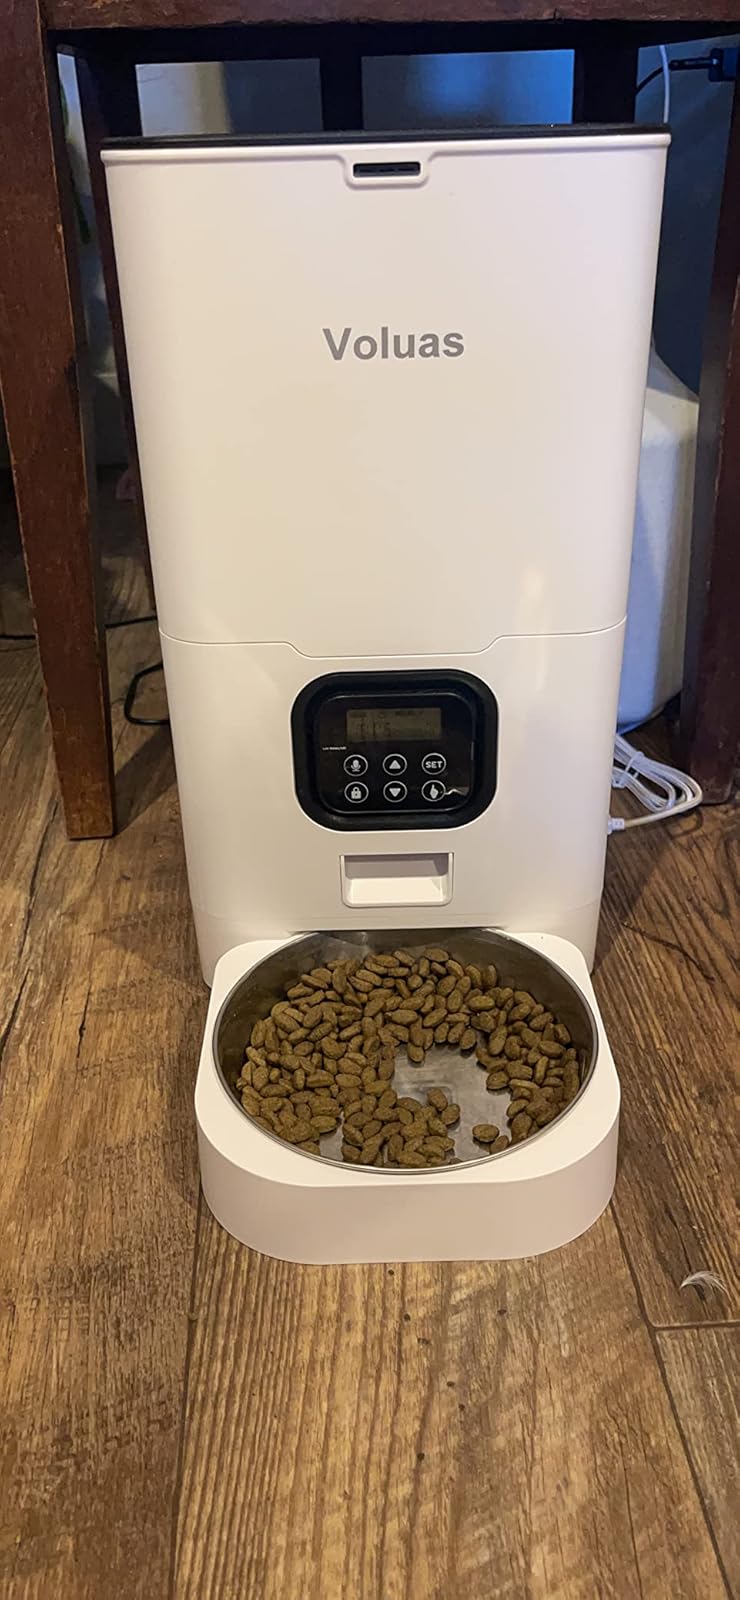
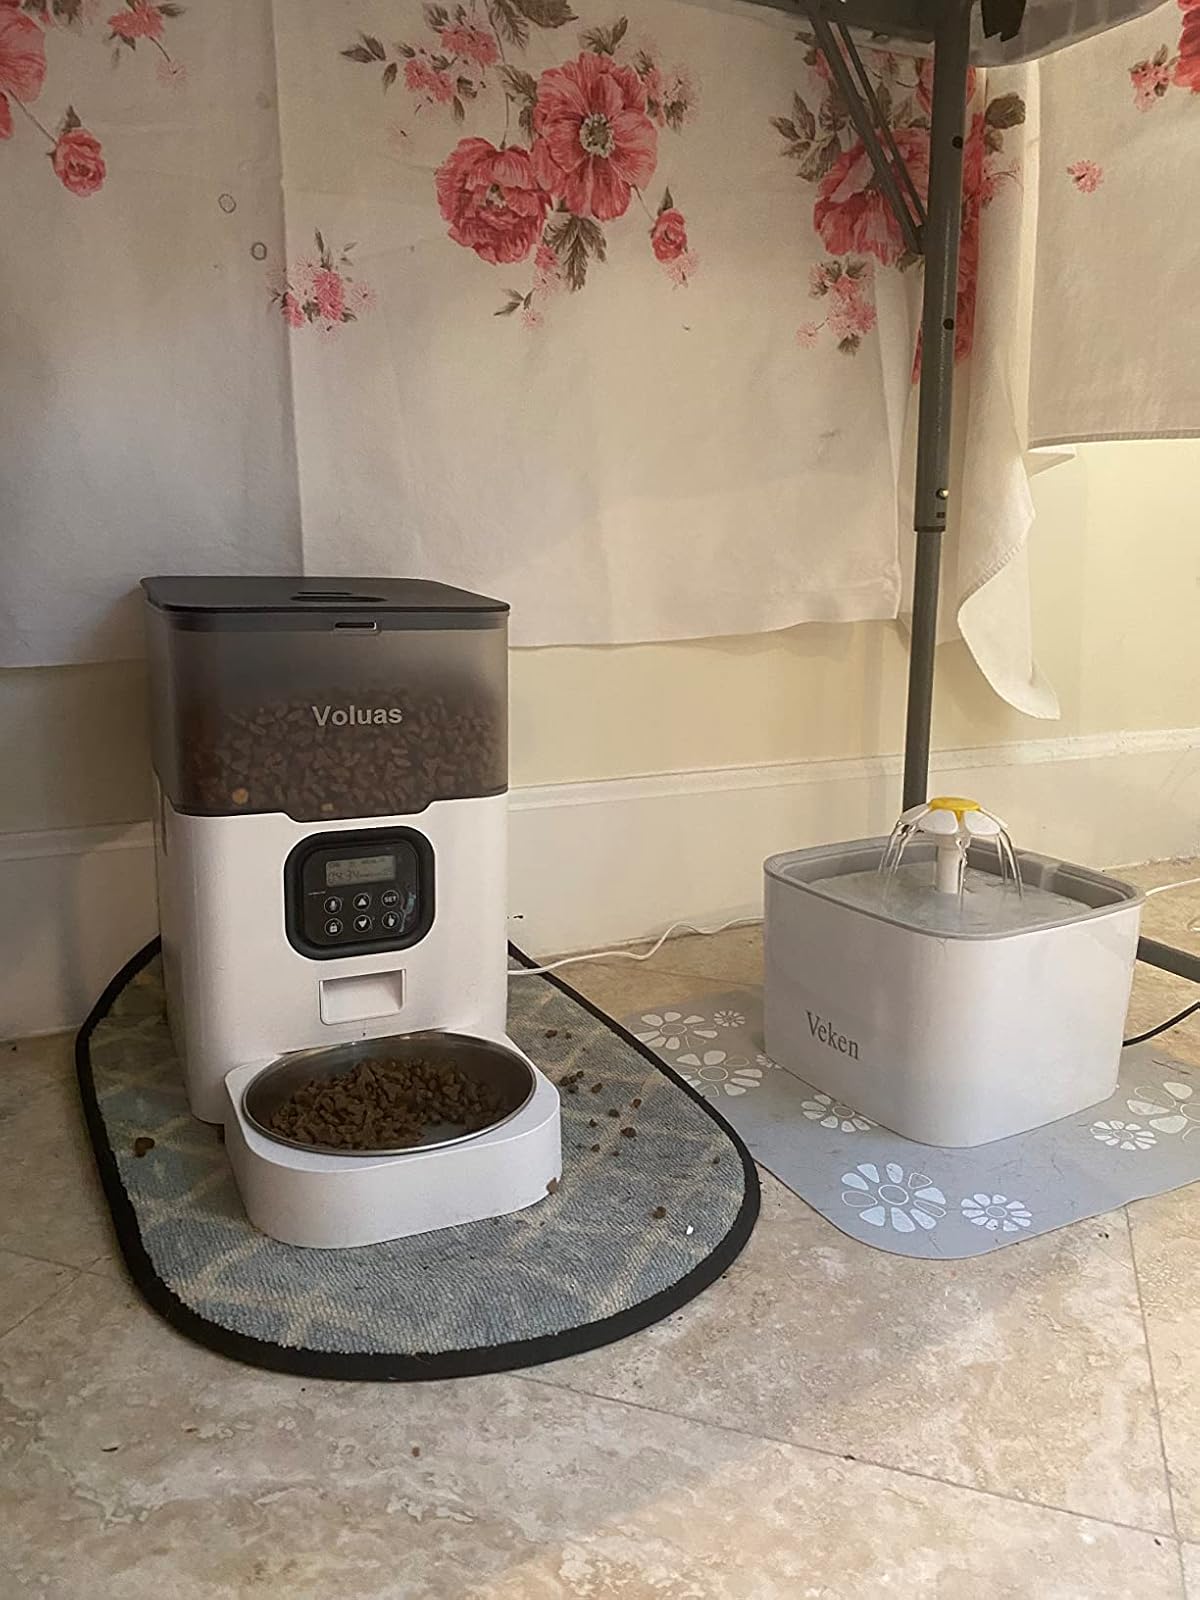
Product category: items_feeder
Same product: no